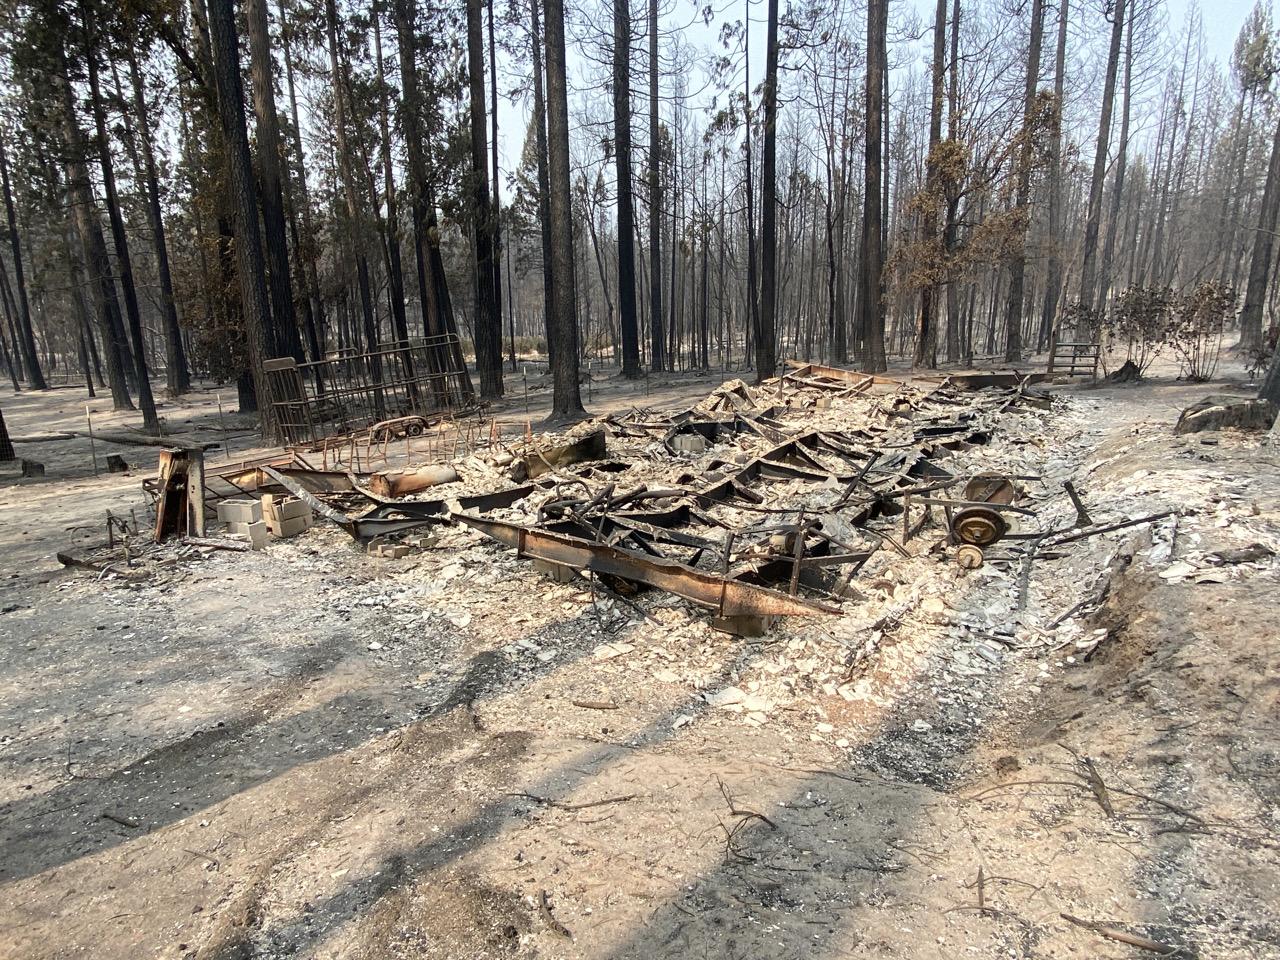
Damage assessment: destroyed